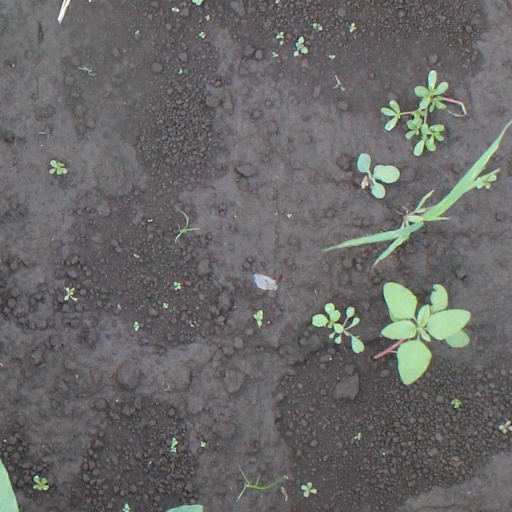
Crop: soybean